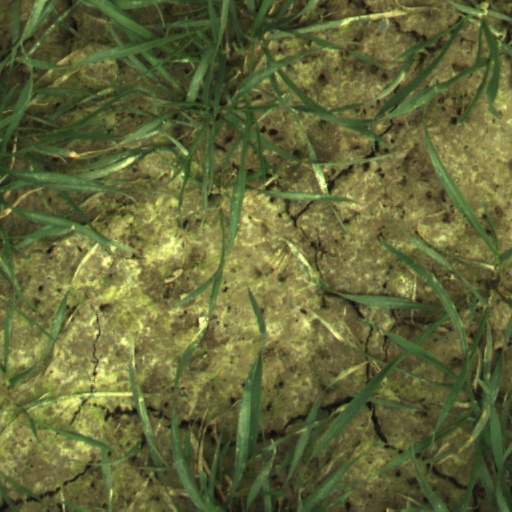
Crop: wheat